Henry Ford Hospital

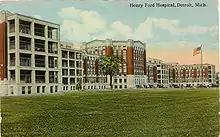
Henry Ford Hospital in 1920.

In 1923, under the direction of Thomas J. Heldt, Henry Ford Hospital became one of the first American general hospitals to establish a psychiatric unit. In 1935, Roy McClure began adding iodine to kitchen salt to prevent the development of endemic goiters. Eventually salt for human use was iodized by law.